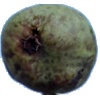
Label: Pear Stone 1